County Kilkenny

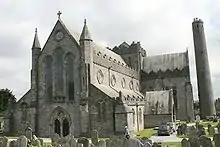
St Canice's Cathedral and round tower around which Kilkenny developed

For religious administration, the county was divided into parishes. Every parish had at least one church. The barony boundaries and the parish boundaries were not connected.